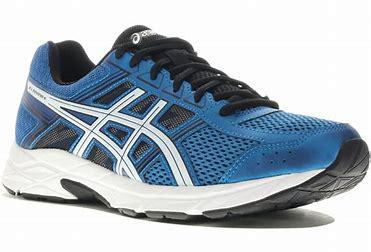
Brand: Asics
Model: Gel Contend 4